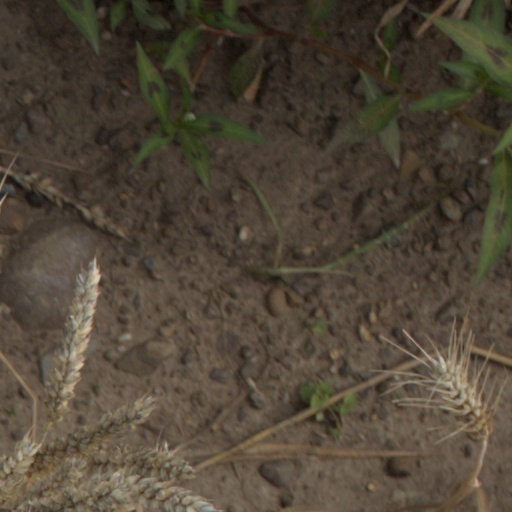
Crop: wheat